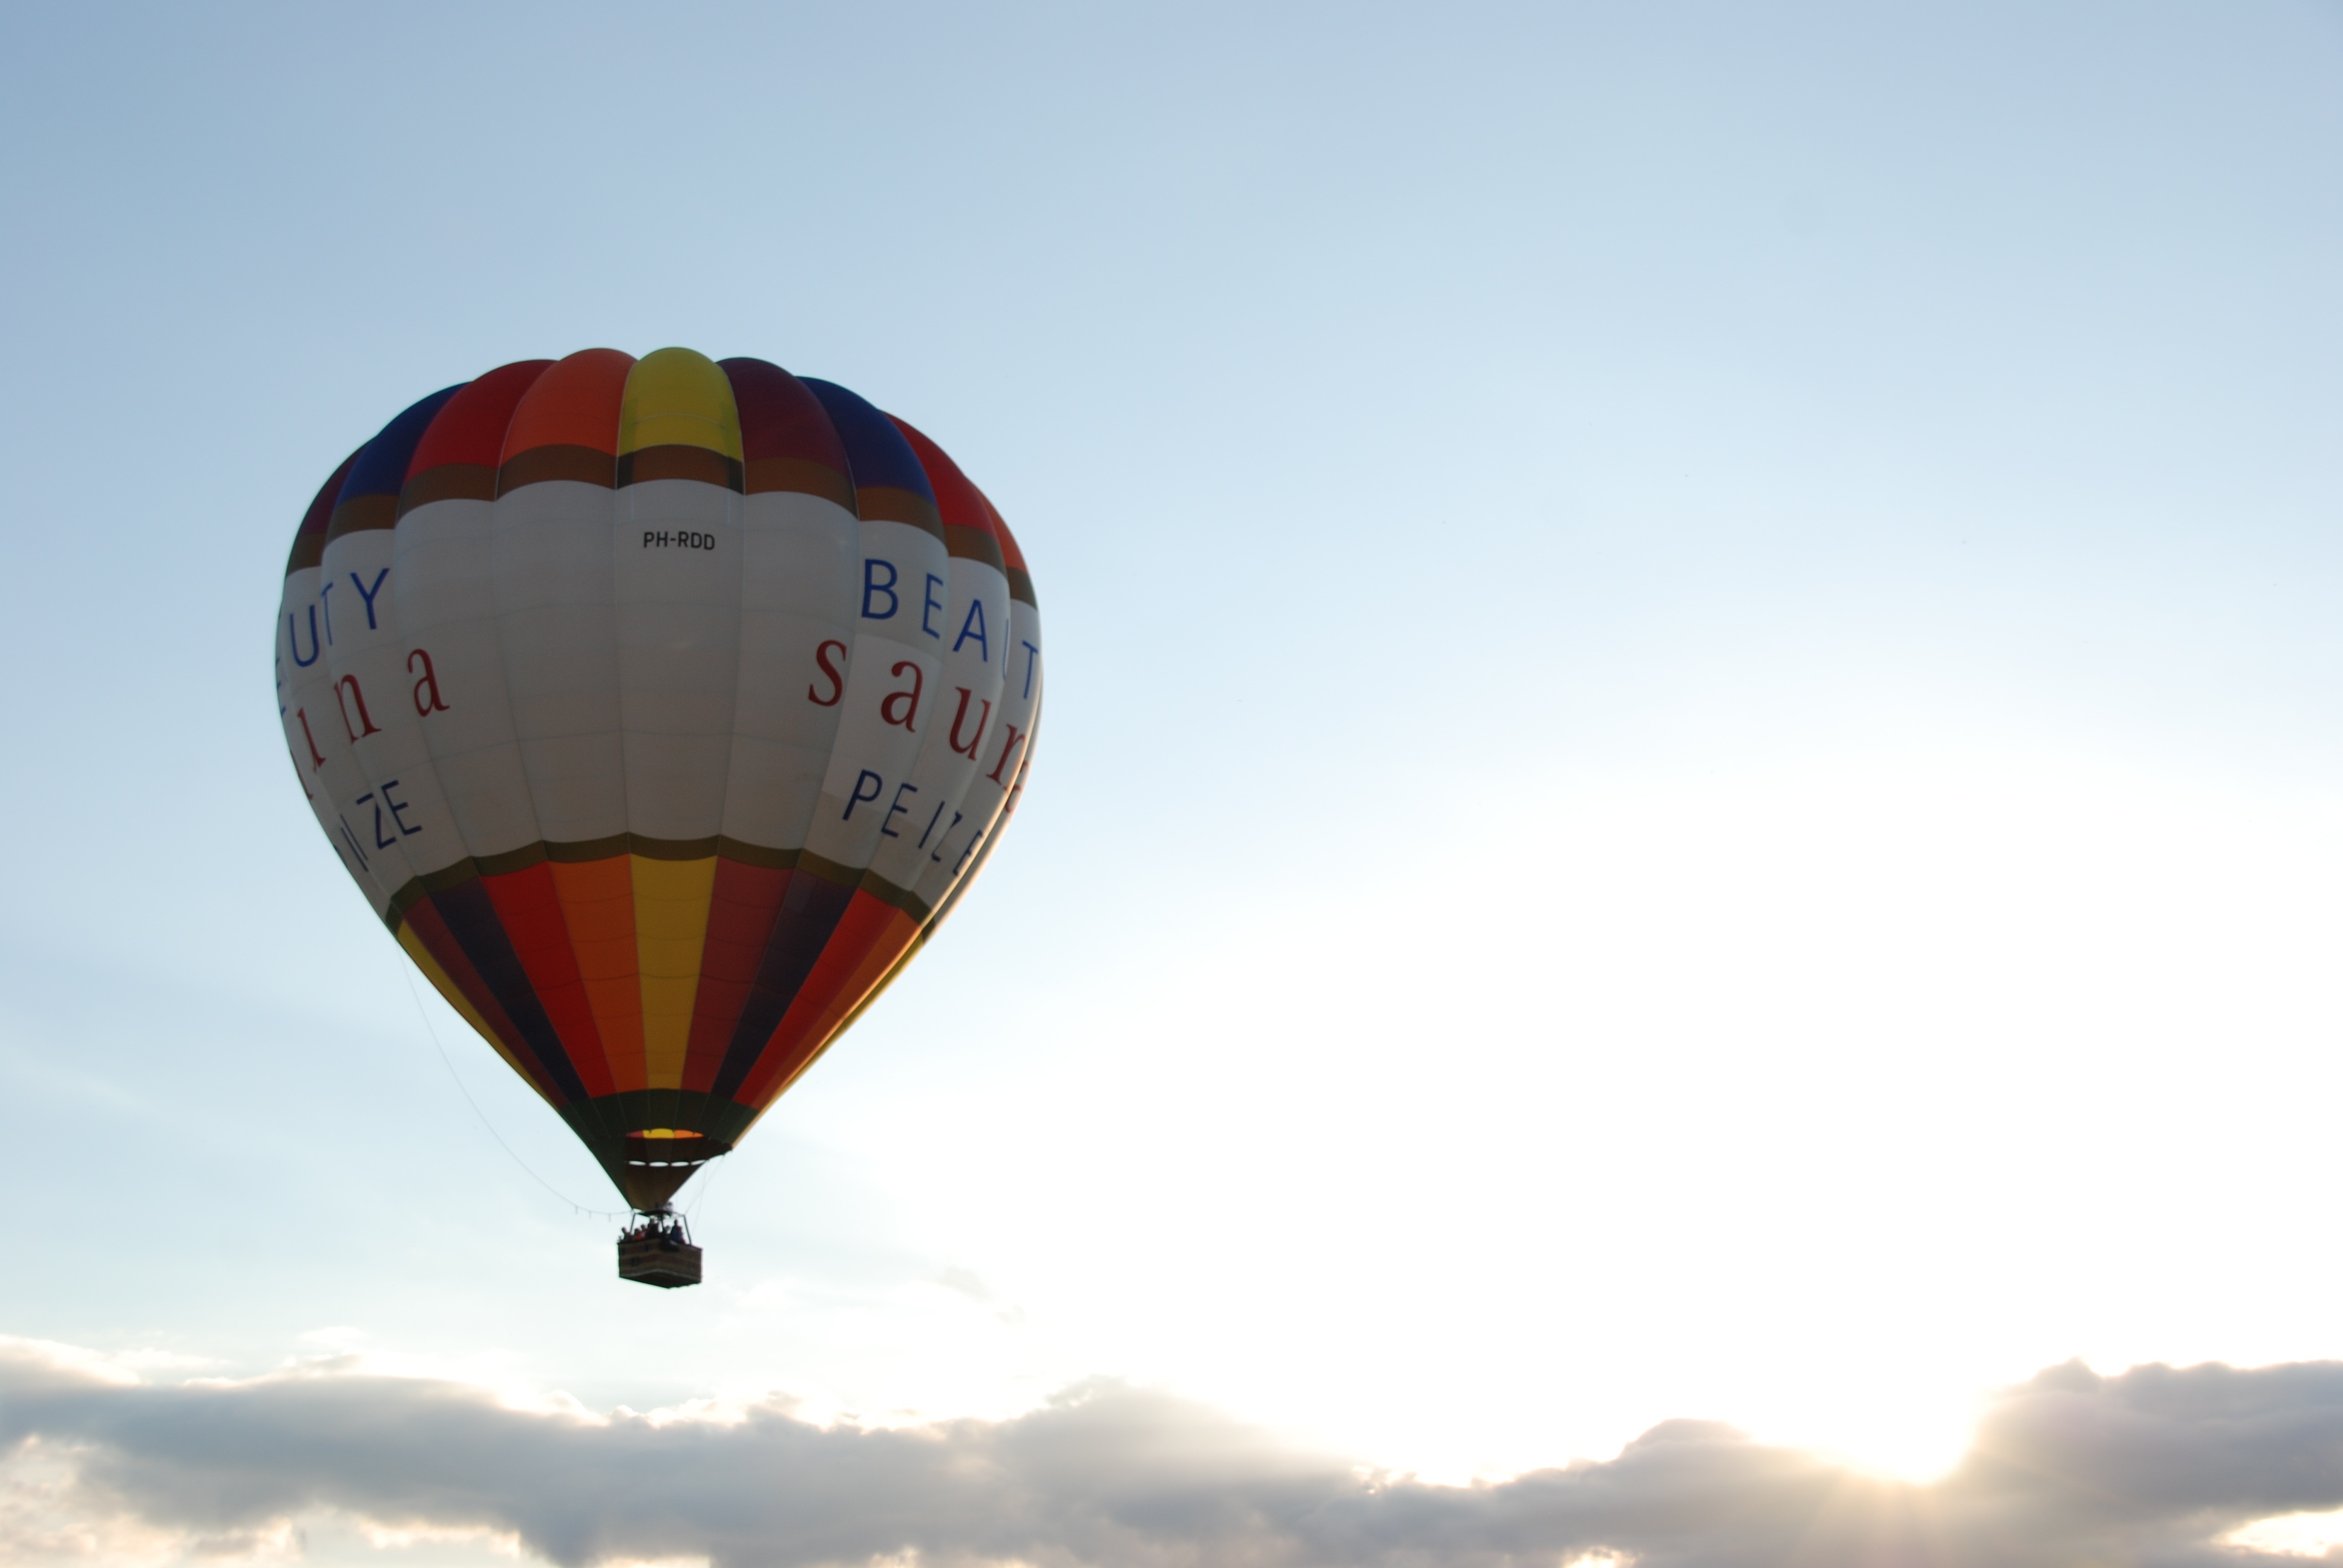
wing, air, balloon, hot air balloon, fly, aircraft, vehicle, aviation, flight, float, toy, clouds, hot air ballooning, atmosphere of earth, executive car